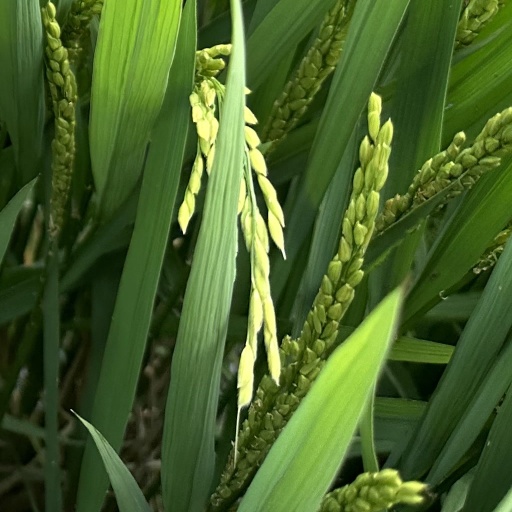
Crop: rice